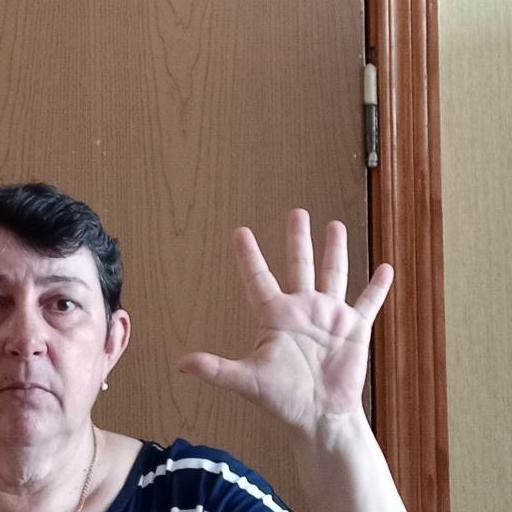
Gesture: palm